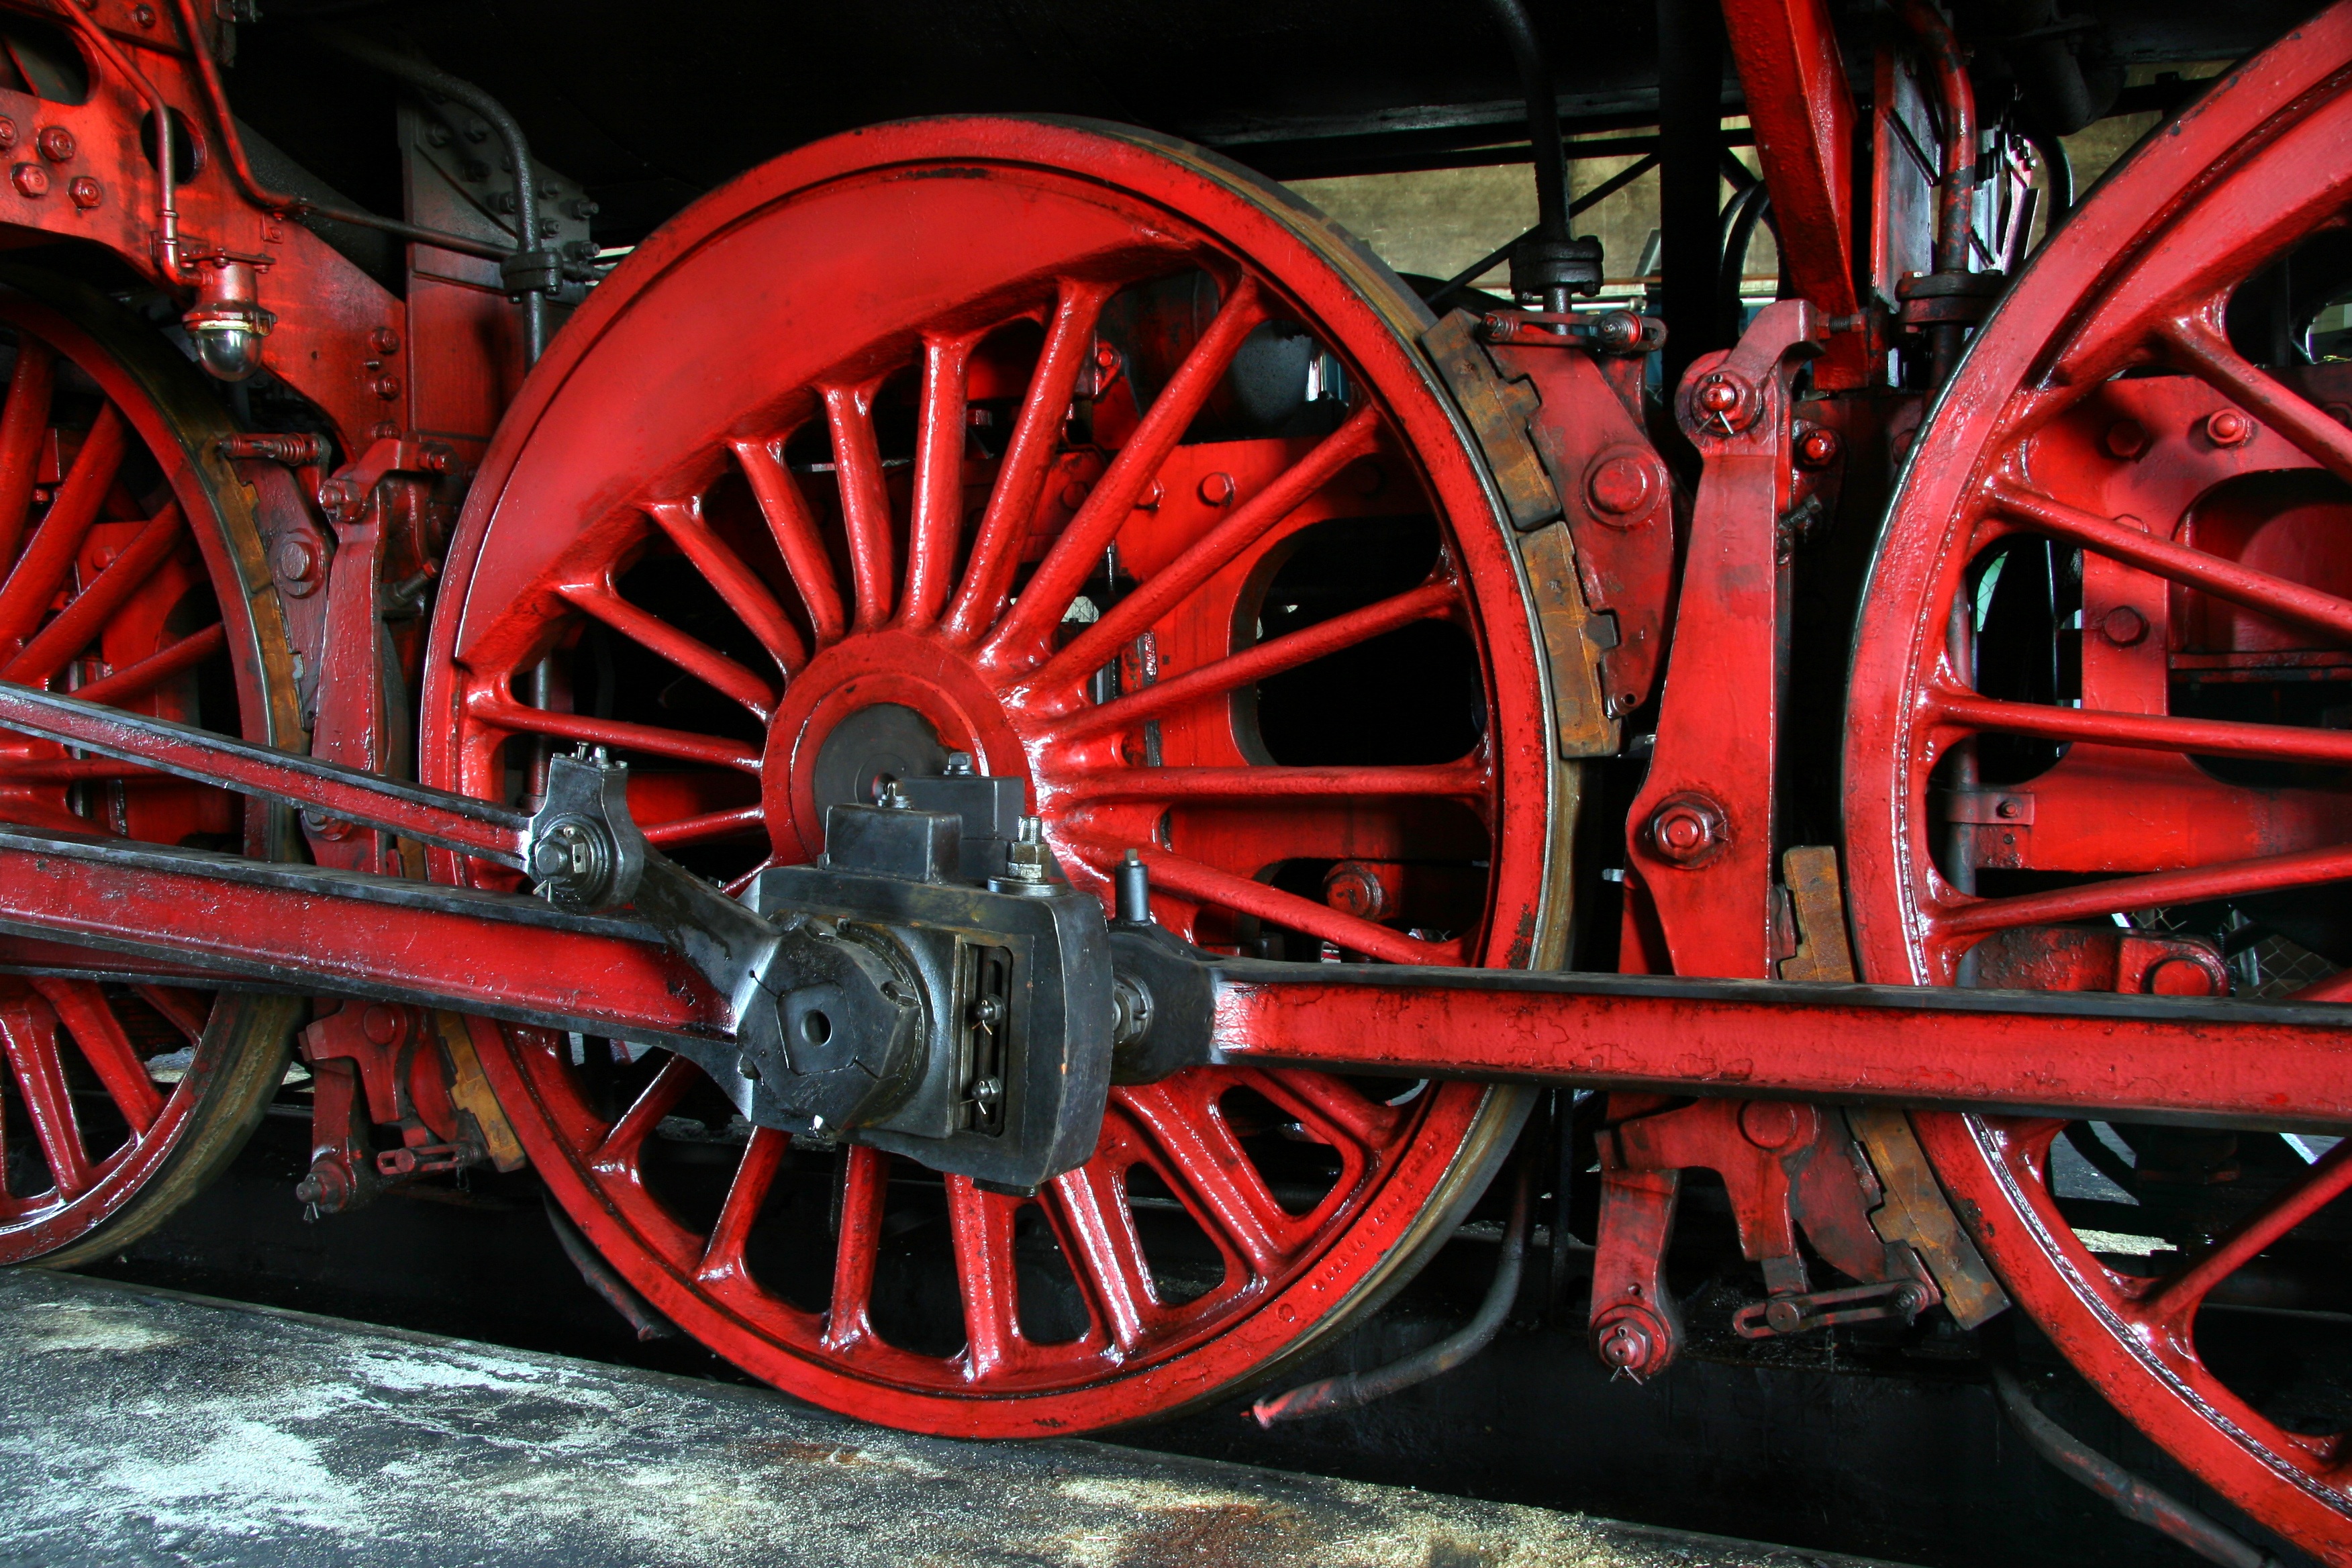
railway, car, wheel, bicycle, rail, train, red, vehicle, motorcycle, locomotive, engine, rim, loco, steam engine, steam locomotive, land vehicle, aircraft engine